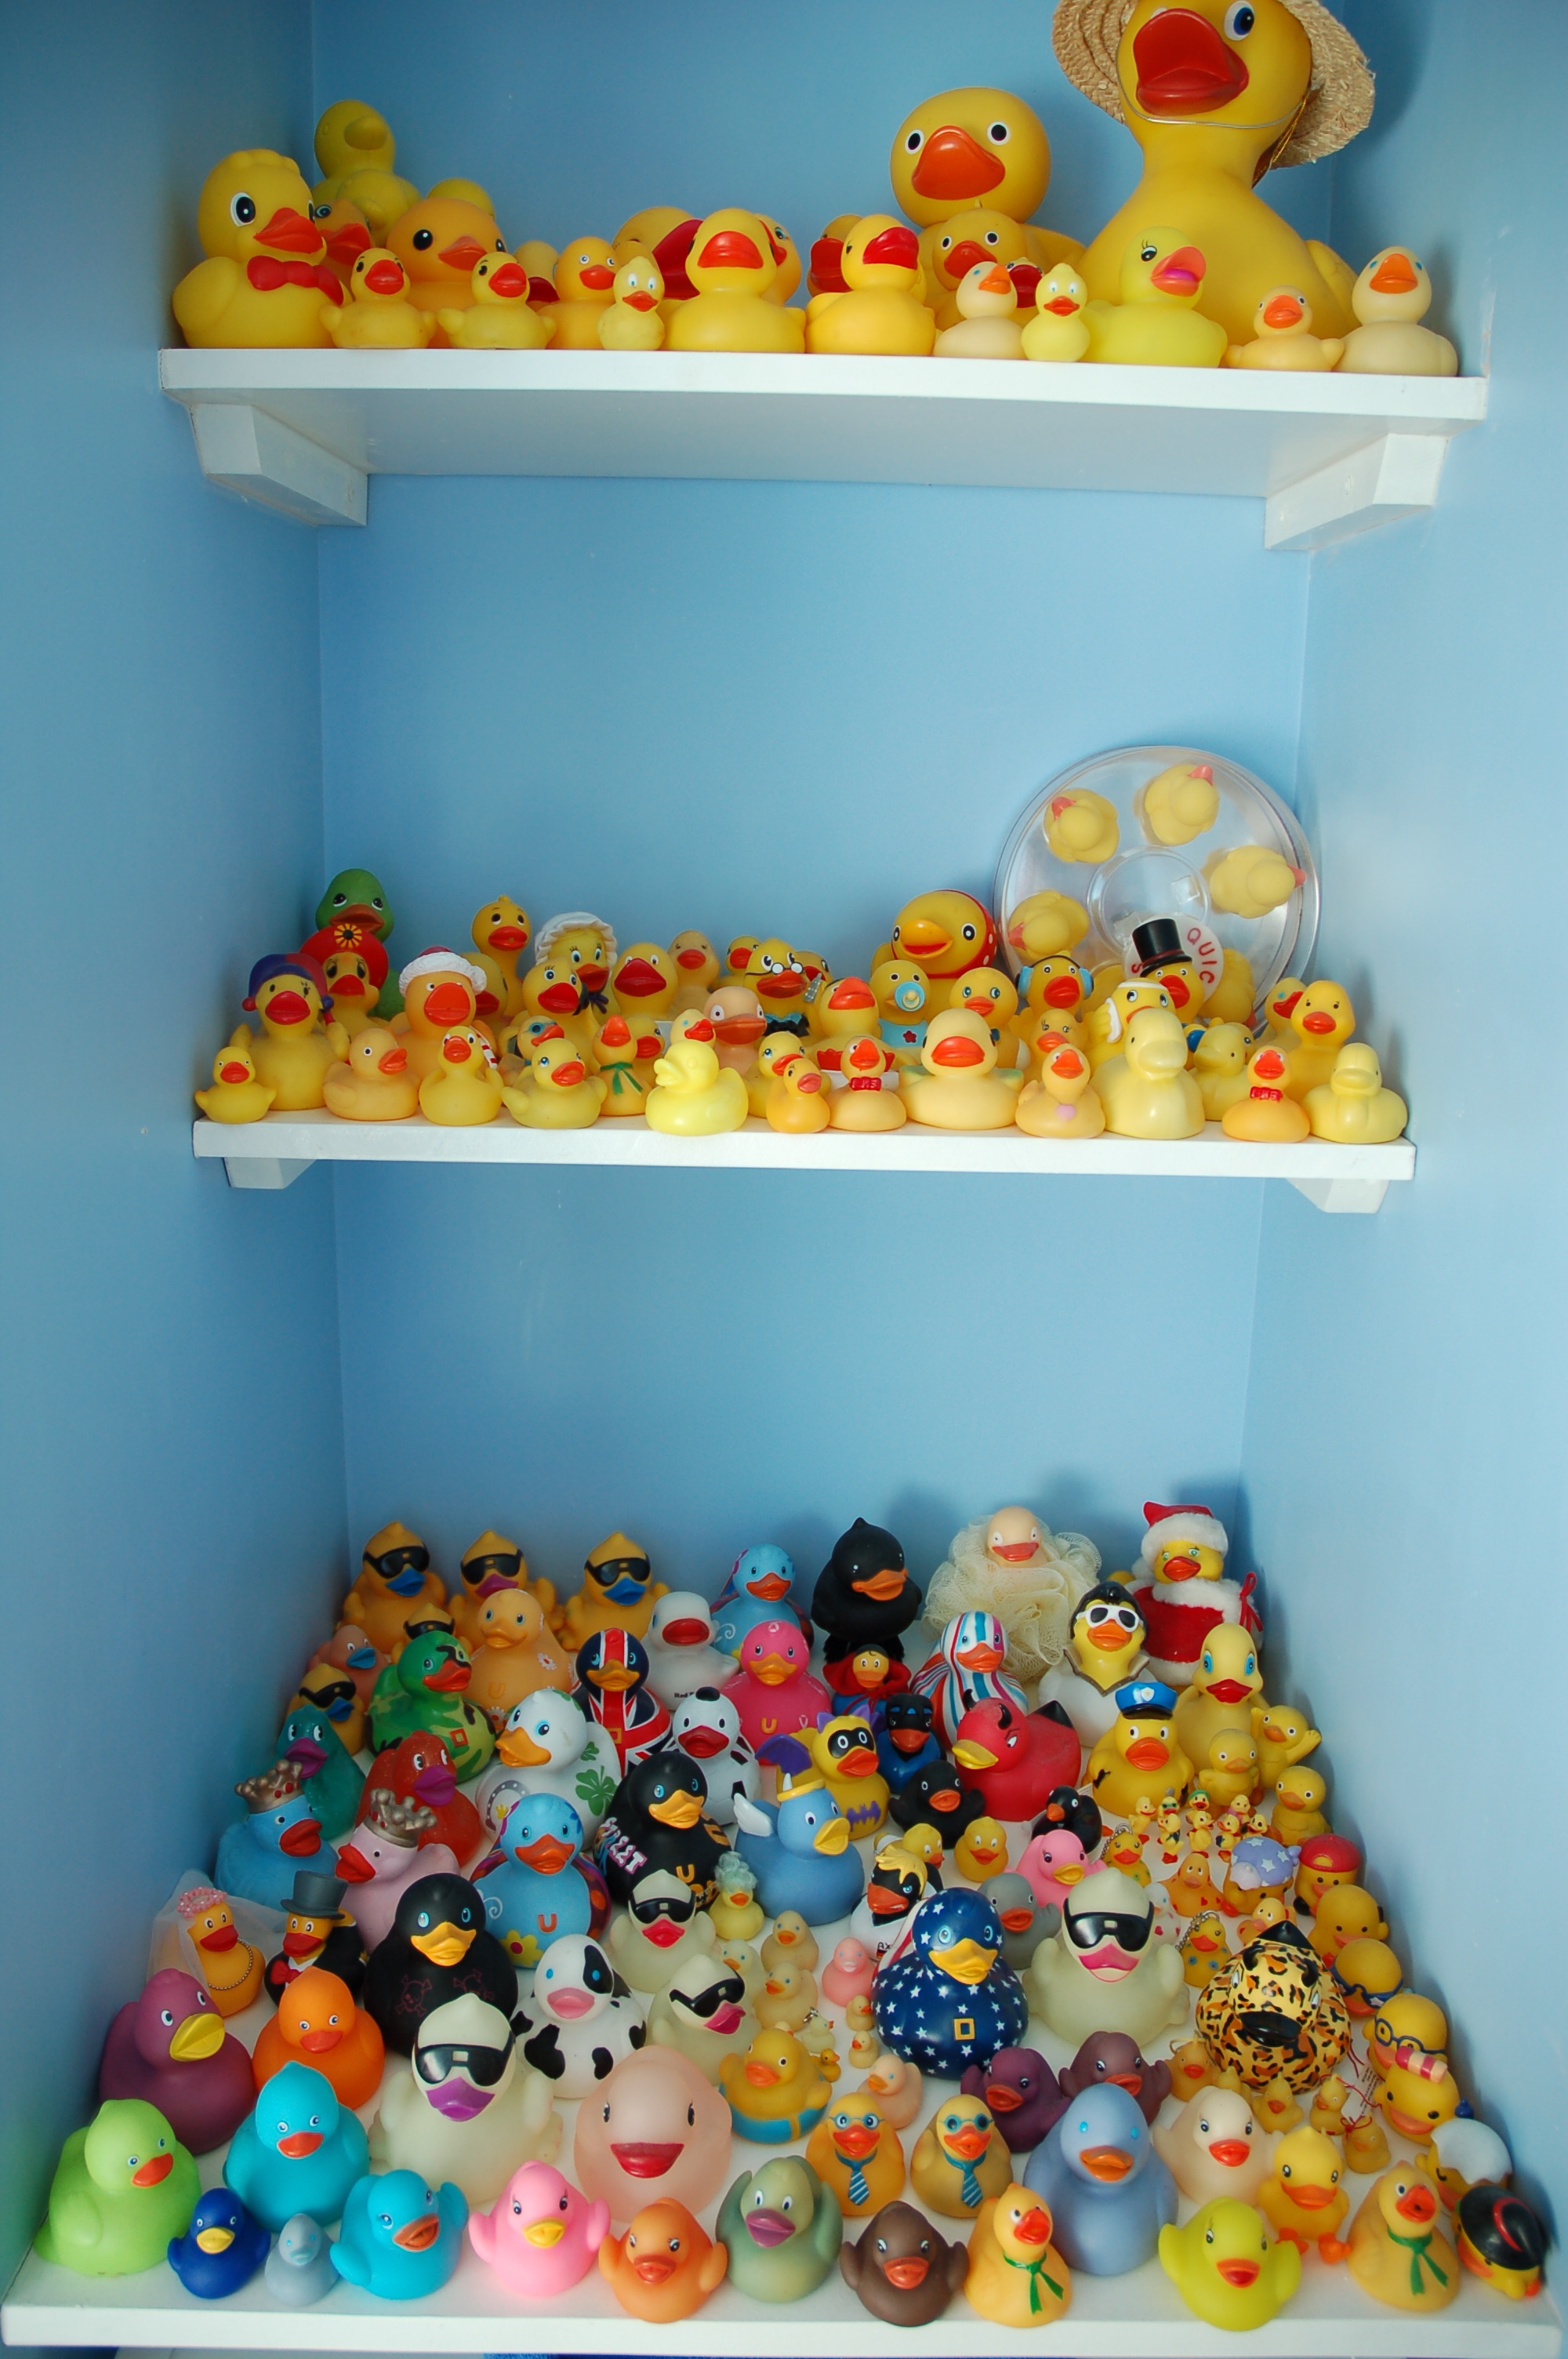
play, food, collection, dessert, toy, product, rubber duck, yellow ducks